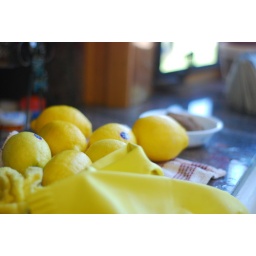
There was a lot of yellow in my house that day.